Galatasaray S.K. (women's football)

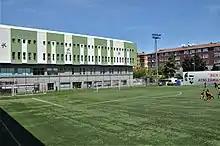
Yeşilova Kemal Aktaş Stadium.

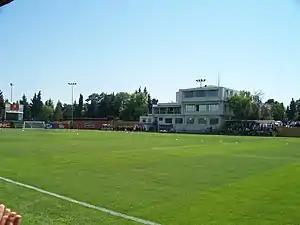
Florya Metin Oktay Facilities.

The team played their home matches in the 2021-2022 season at Yeşilova Kemal Aktaş Stadium situated in Küçükçekmece district of Istanbul Province. In the 2022-23 season, they play the home matches at the club-owned training stadium of Florya Metin Oktay Facilities located in the Florya neighborhood of Bakırköy district in Istanbul.